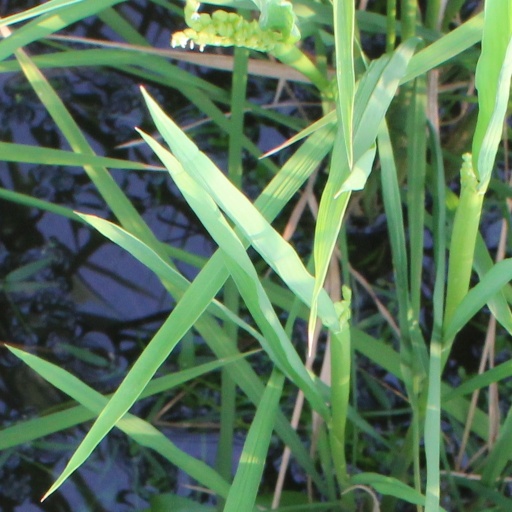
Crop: rice